3rd World Congress of the Communist International

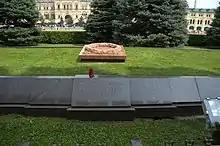
Mass grave No. 13 at the Kremlin Wall Necropolis where Freeman, Konstantinov and Abakovsky, victims of the Aerowagon crash, were buried

The 3rd World Congress of the Communist International (Comintern) was held in Moscow on 22 June–12 July 1921. The third official meeting of the Communist International included delegations from more than 50 different national structures and took place in the back-drop of two major events; the failure of the German revolution and the introduction of New Economic Policy in Soviet Russia.